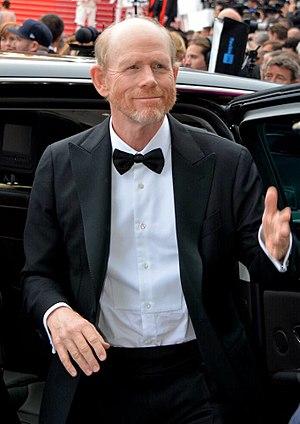
Ron Howard au festival de Cannes
Solo: A Star Wars Story ou Solo : Une histoire de Star Wars au Québec et au Nouveau-Brunswick est un film de science-fiction américain de type space western réalisé par Ron Howard, sorti en 2018. Écrit par Lawrence et Jonathan Kasdan et interprété par Alden Ehrenreich, Emilia Clarke, Donald Glover et Woody Harrelson, le film s'inscrit dans l'univers narratif de la franchise Star Wars dont il constitue le troisième long-métrage dérivé et le onzième film.
Ron Howard, [rɒn ˈhaʊɚd], né Ronald William Howard, le 1ᵉʳ mars 1954 à Duncan, en Oklahoma, aux, est un réalisateur, acteur et producteur américain.